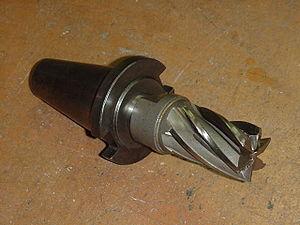
La fraise est un outil qui permet d'usiner la matière. Elle est généralement utilisée sur une fraiseuse pour faire du fraisage.